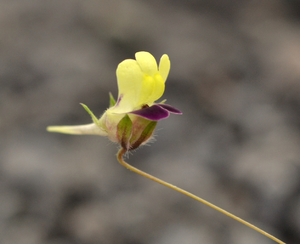
La linaire élatine est une messicole assez commune en Nord Pas de Calais. Elle apprécie les sols argileux ou marneux des cultures et des friches, mais peut également être retrouvée sur les ballast de voie ferrée. Elle se distingue de la linaire bâtarde(kickxia spuria) par son éperon droit.